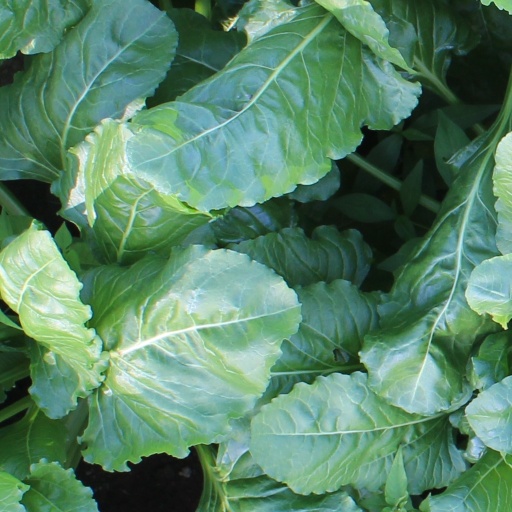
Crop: sugar beet